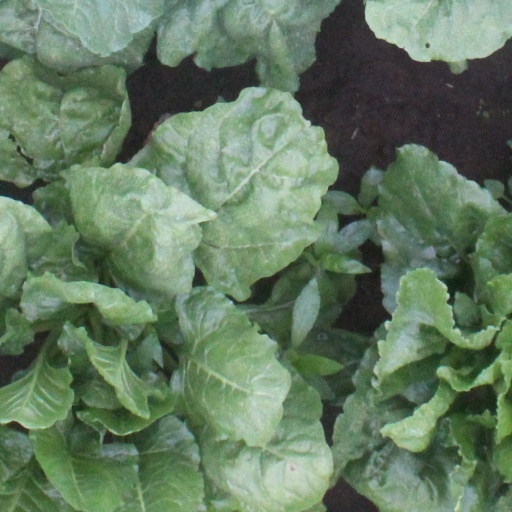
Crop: sugar beet